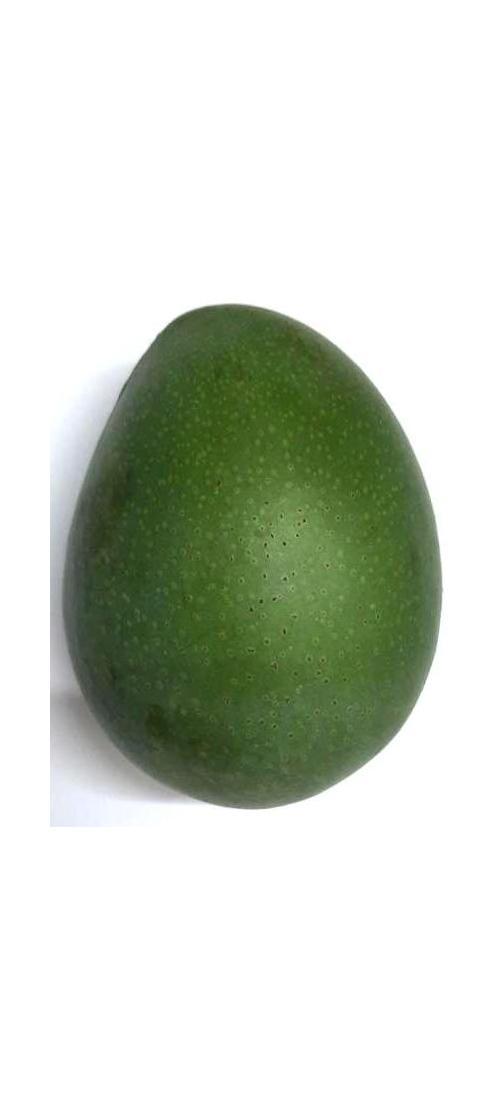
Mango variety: Ashshina Zhinuk